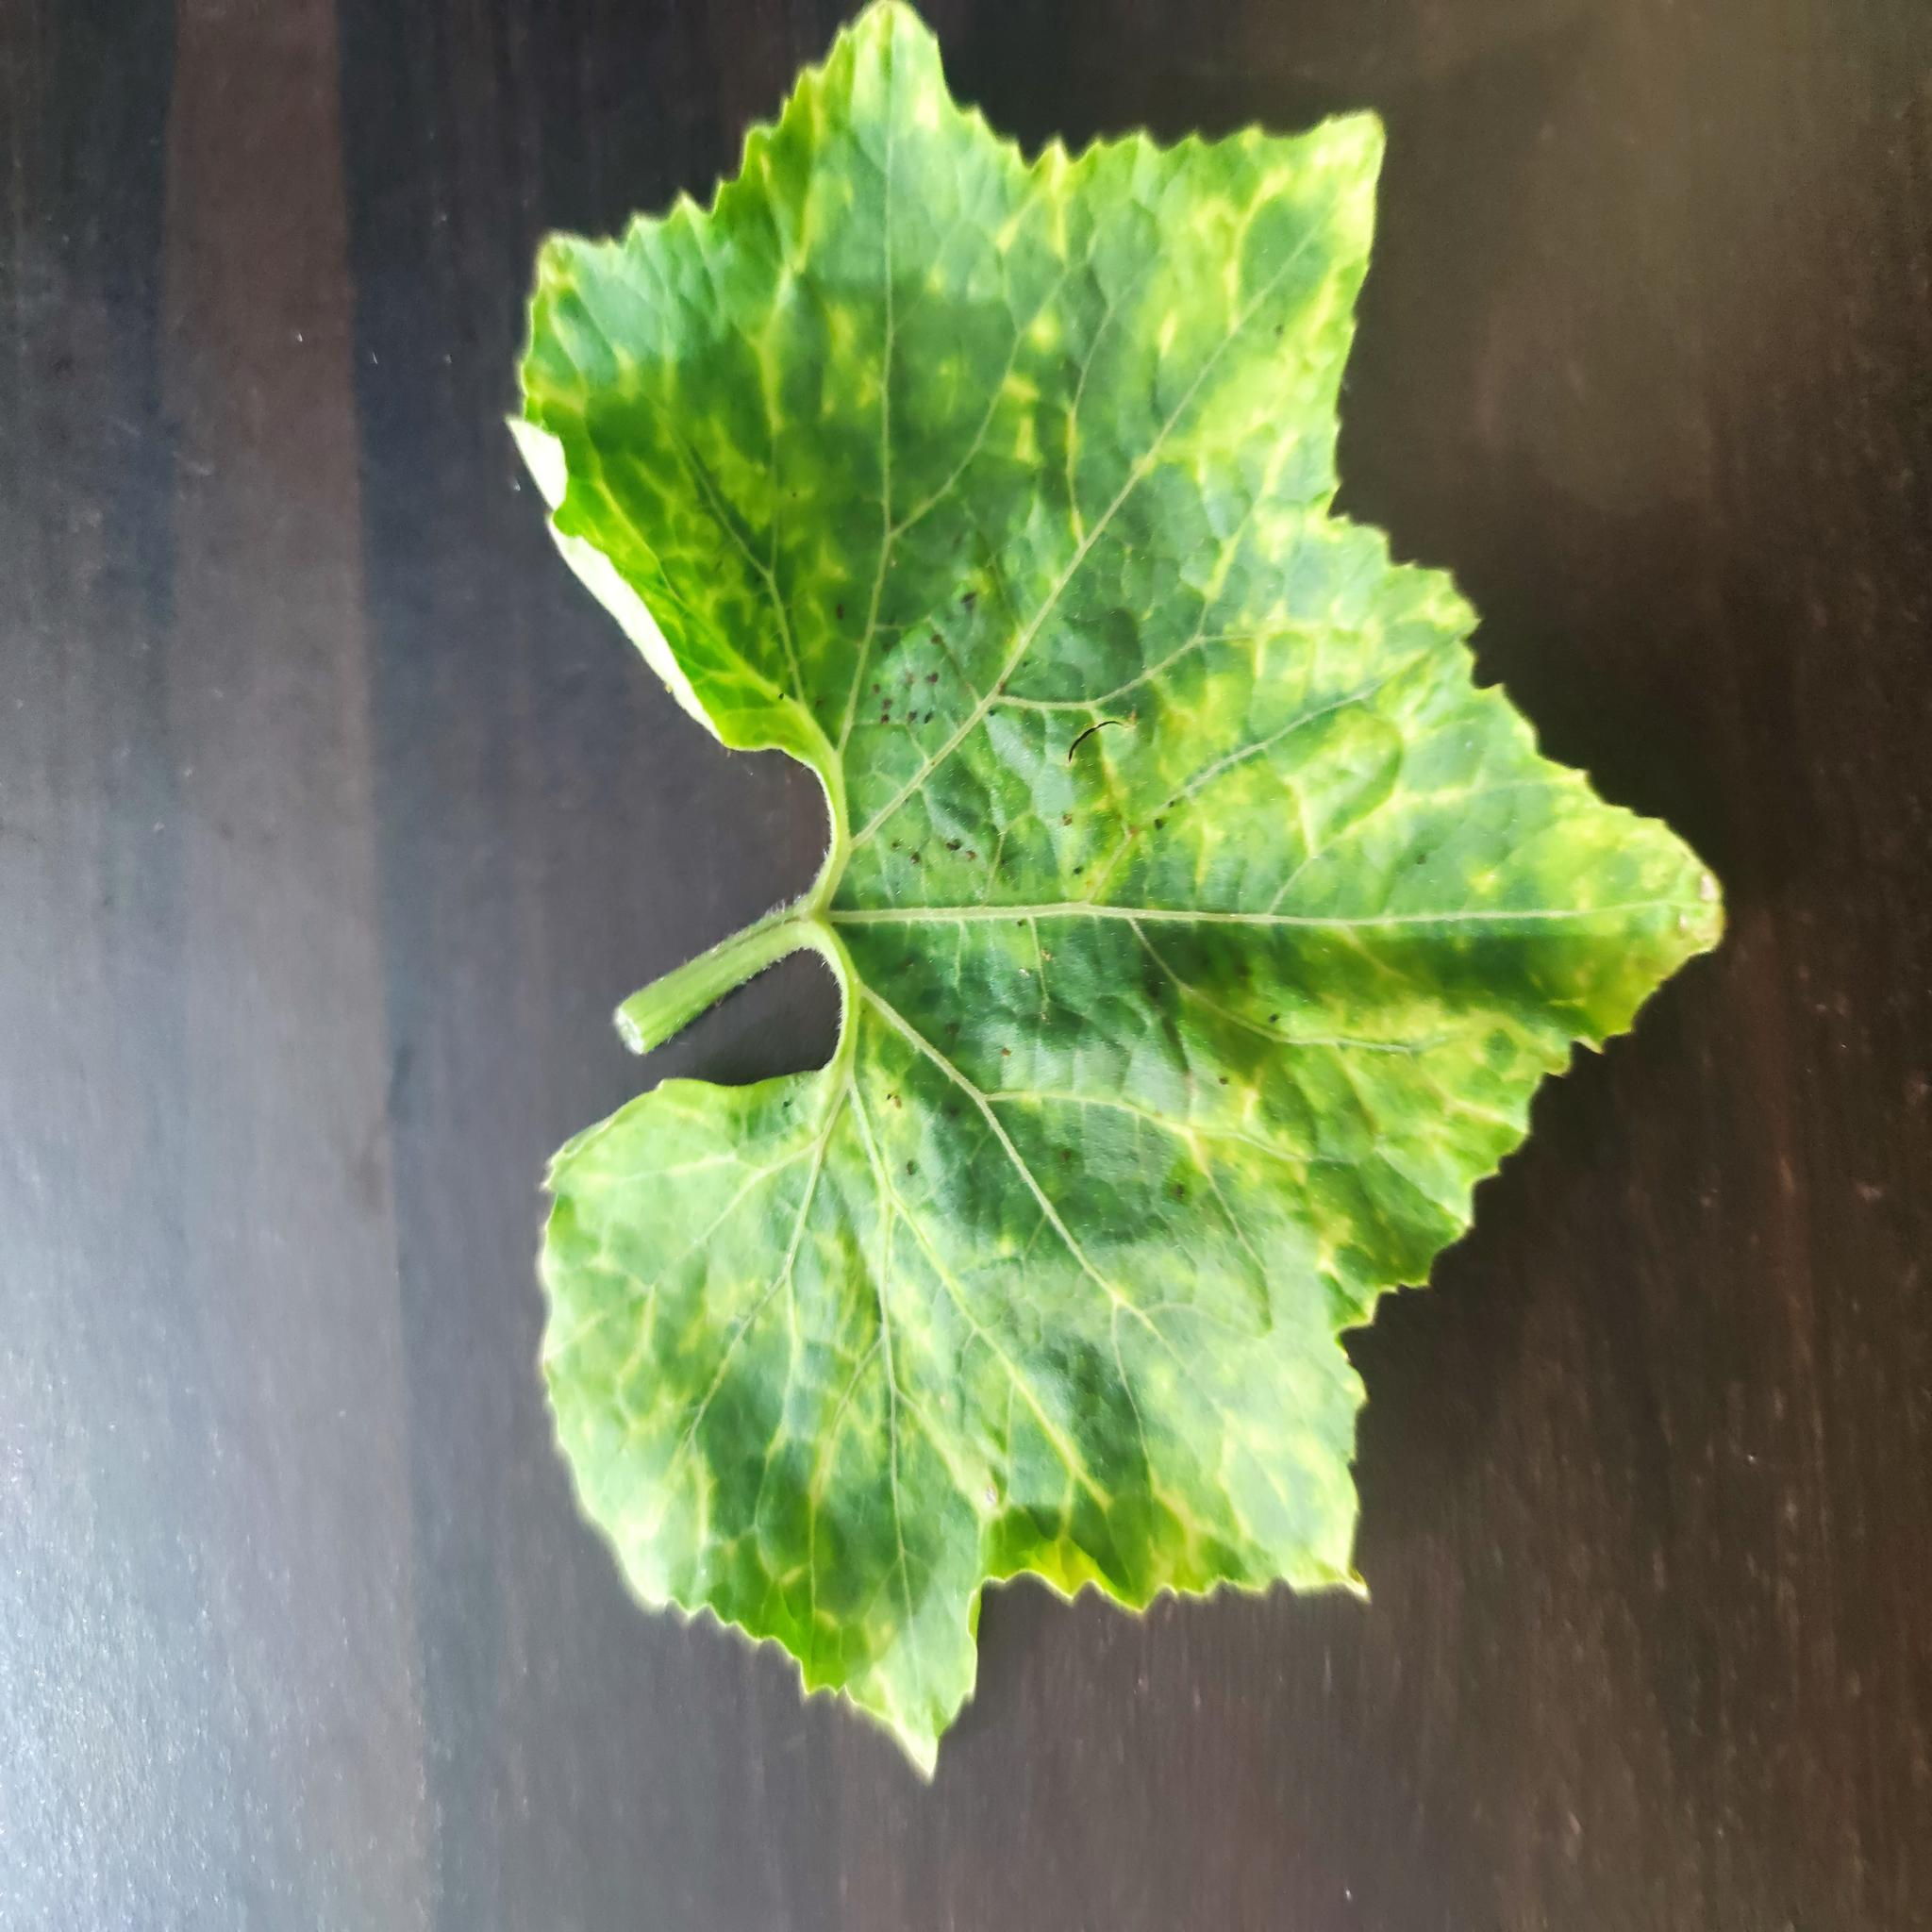
Label: Downy mildew